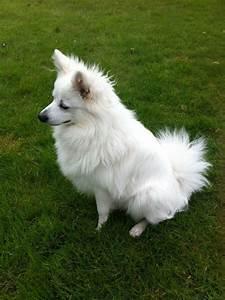
dog